David Van Nostrand

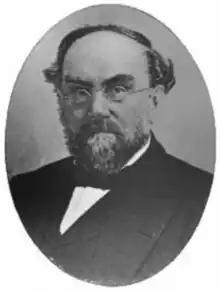

David Van Nostrand was born in New York City on December 5, 1811. He was educated at Union Hall, Jamaica, New York, and in 1826 entered the publishing house of John P. Haven, who gave him an interest in the firm when he became of age. In 1834 he formed a partnership with William Dwight, but the financial crisis of 1837 led to its dissolution. Van Nostrand then accepted an appointment as clerk of accounts and disbursements under Captain John G. Barnard, at that time in charge of the defensive works of Louisiana and Texas, with headquarters at New Orleans. While so engaged he devoted attention to the study of scientific and military affairs, and on his return to New York City he began the importation of military books for officers of the U.S. Army, afterward receiving orders from private individuals and from academic institutions for foreign books of science. His place of business was at first at the corner of John Street and Broadway. He founded the firm D. Van Nostrand Company in 1848.